Nidaa Badwan

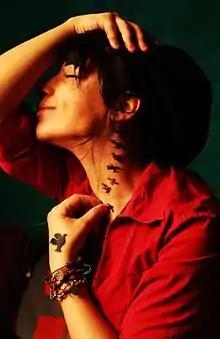
The artist Nidaa Badwan

Nidaa Badwan (born 17 April 1987) is a Palestinian artist who was born in the United Arab Emirates. She moved to Gaza when she was in sixth grade, and spent a year working in Amman after completing her fine arts degree at a Palestinian university.